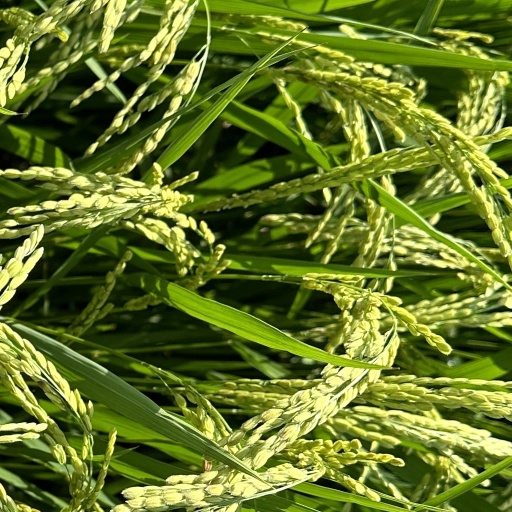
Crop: rice